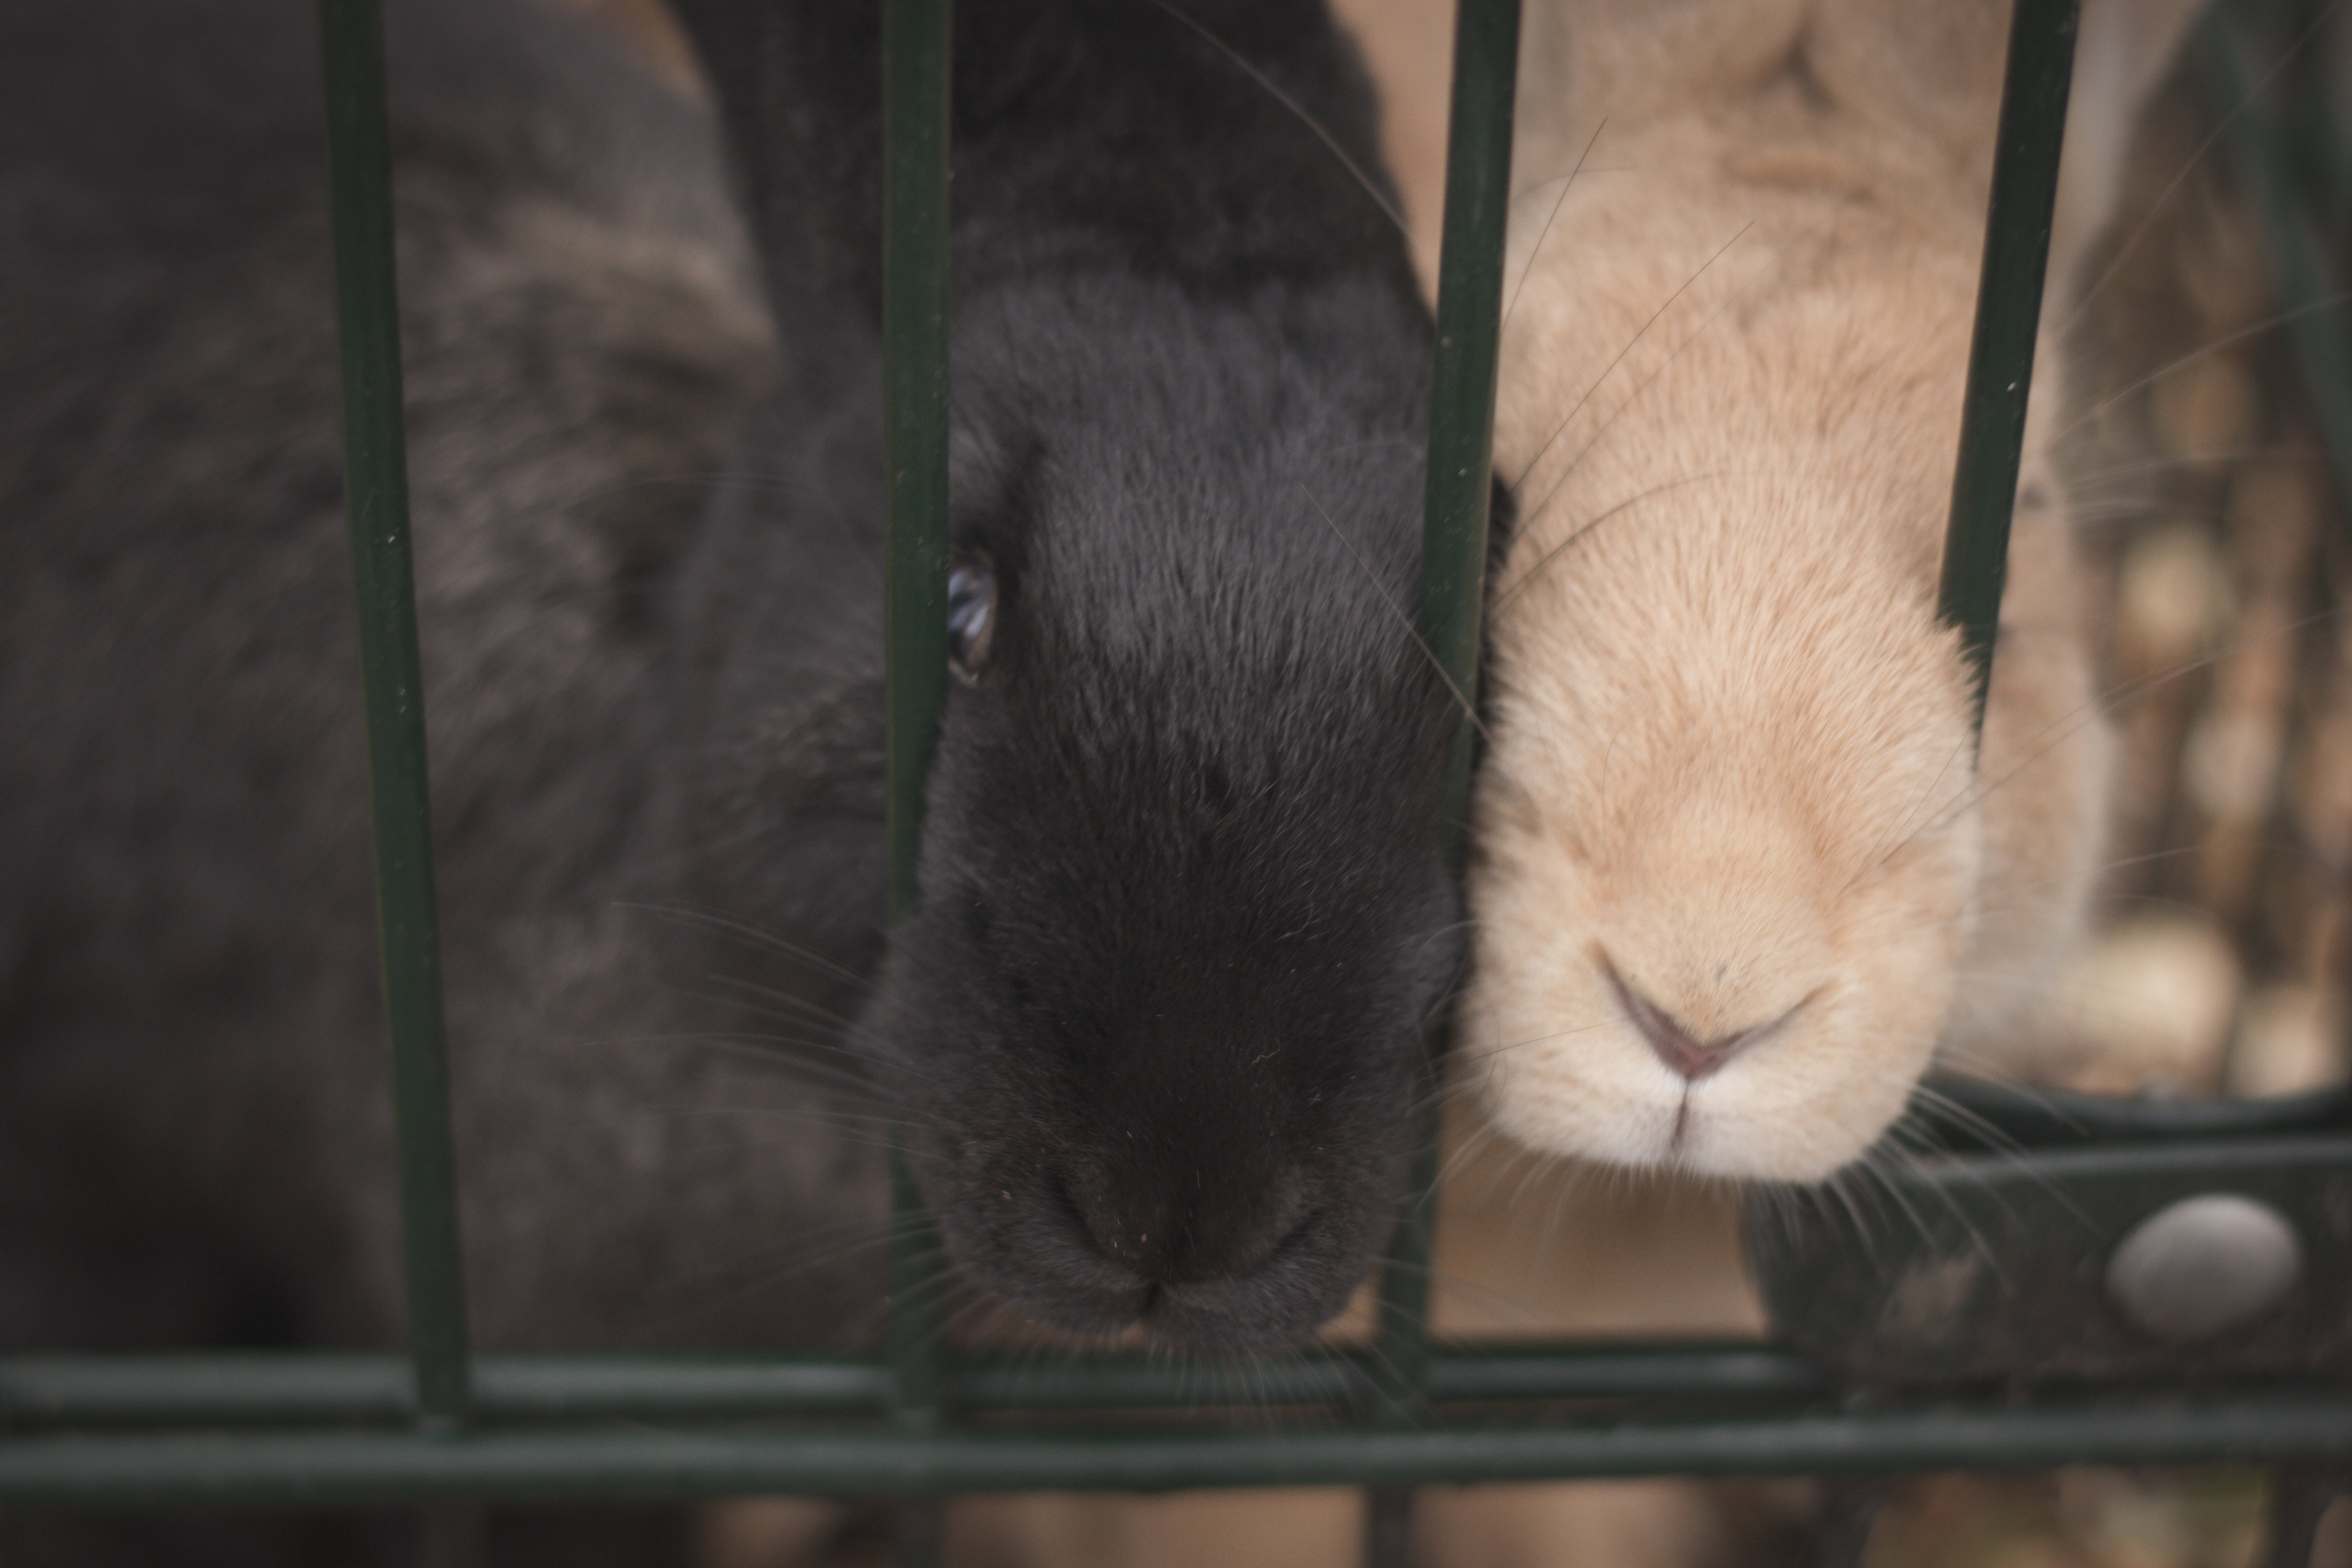
cat, mammal, fauna, rabbit, nose, whiskers, eye, rabits and hares